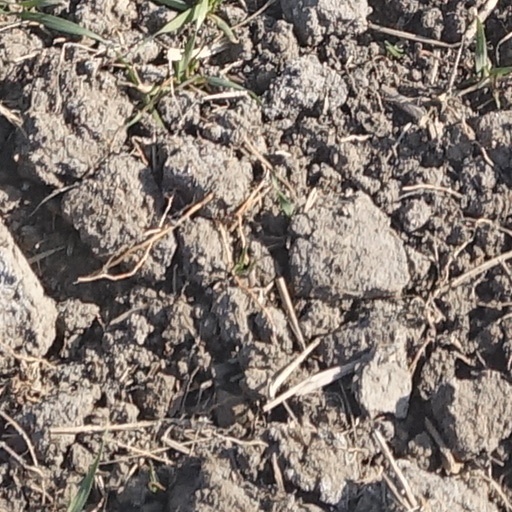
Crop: wheat